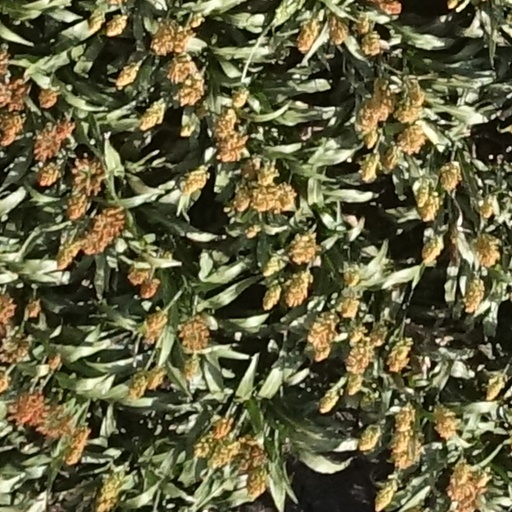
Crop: sorghum